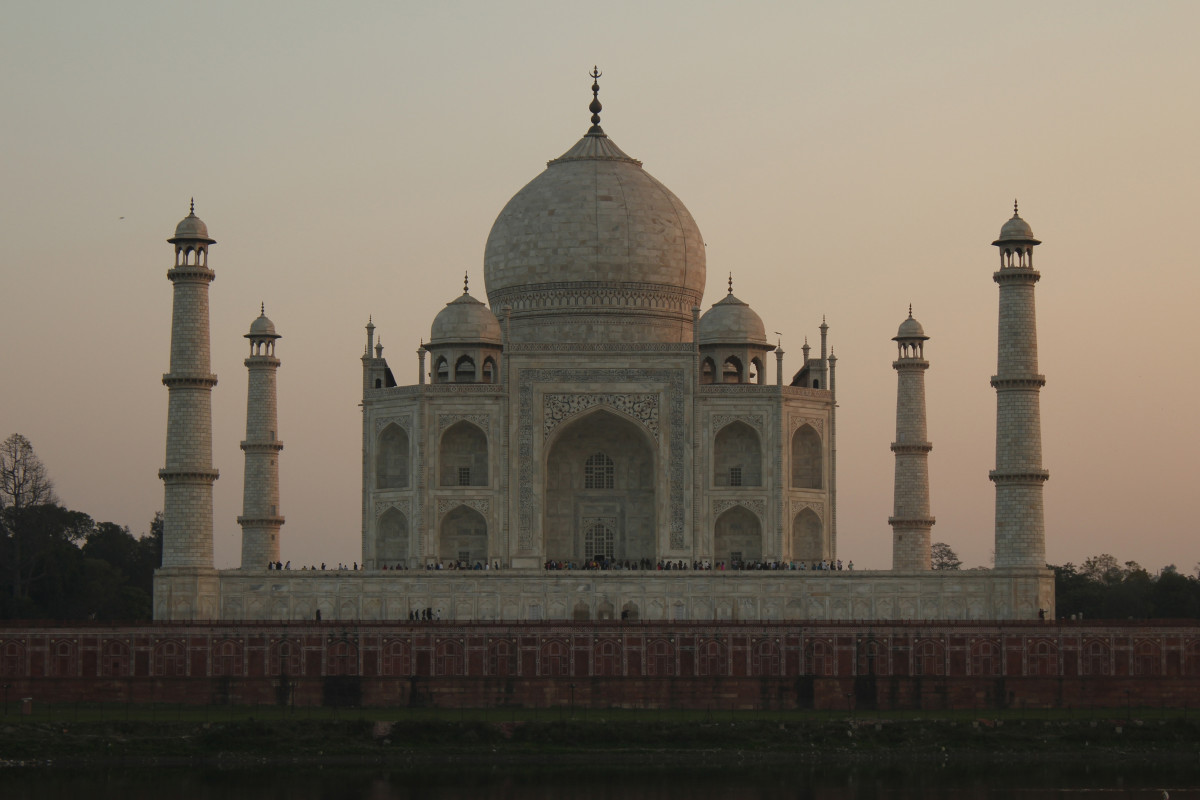
Tags: tower, landmark, place of worship